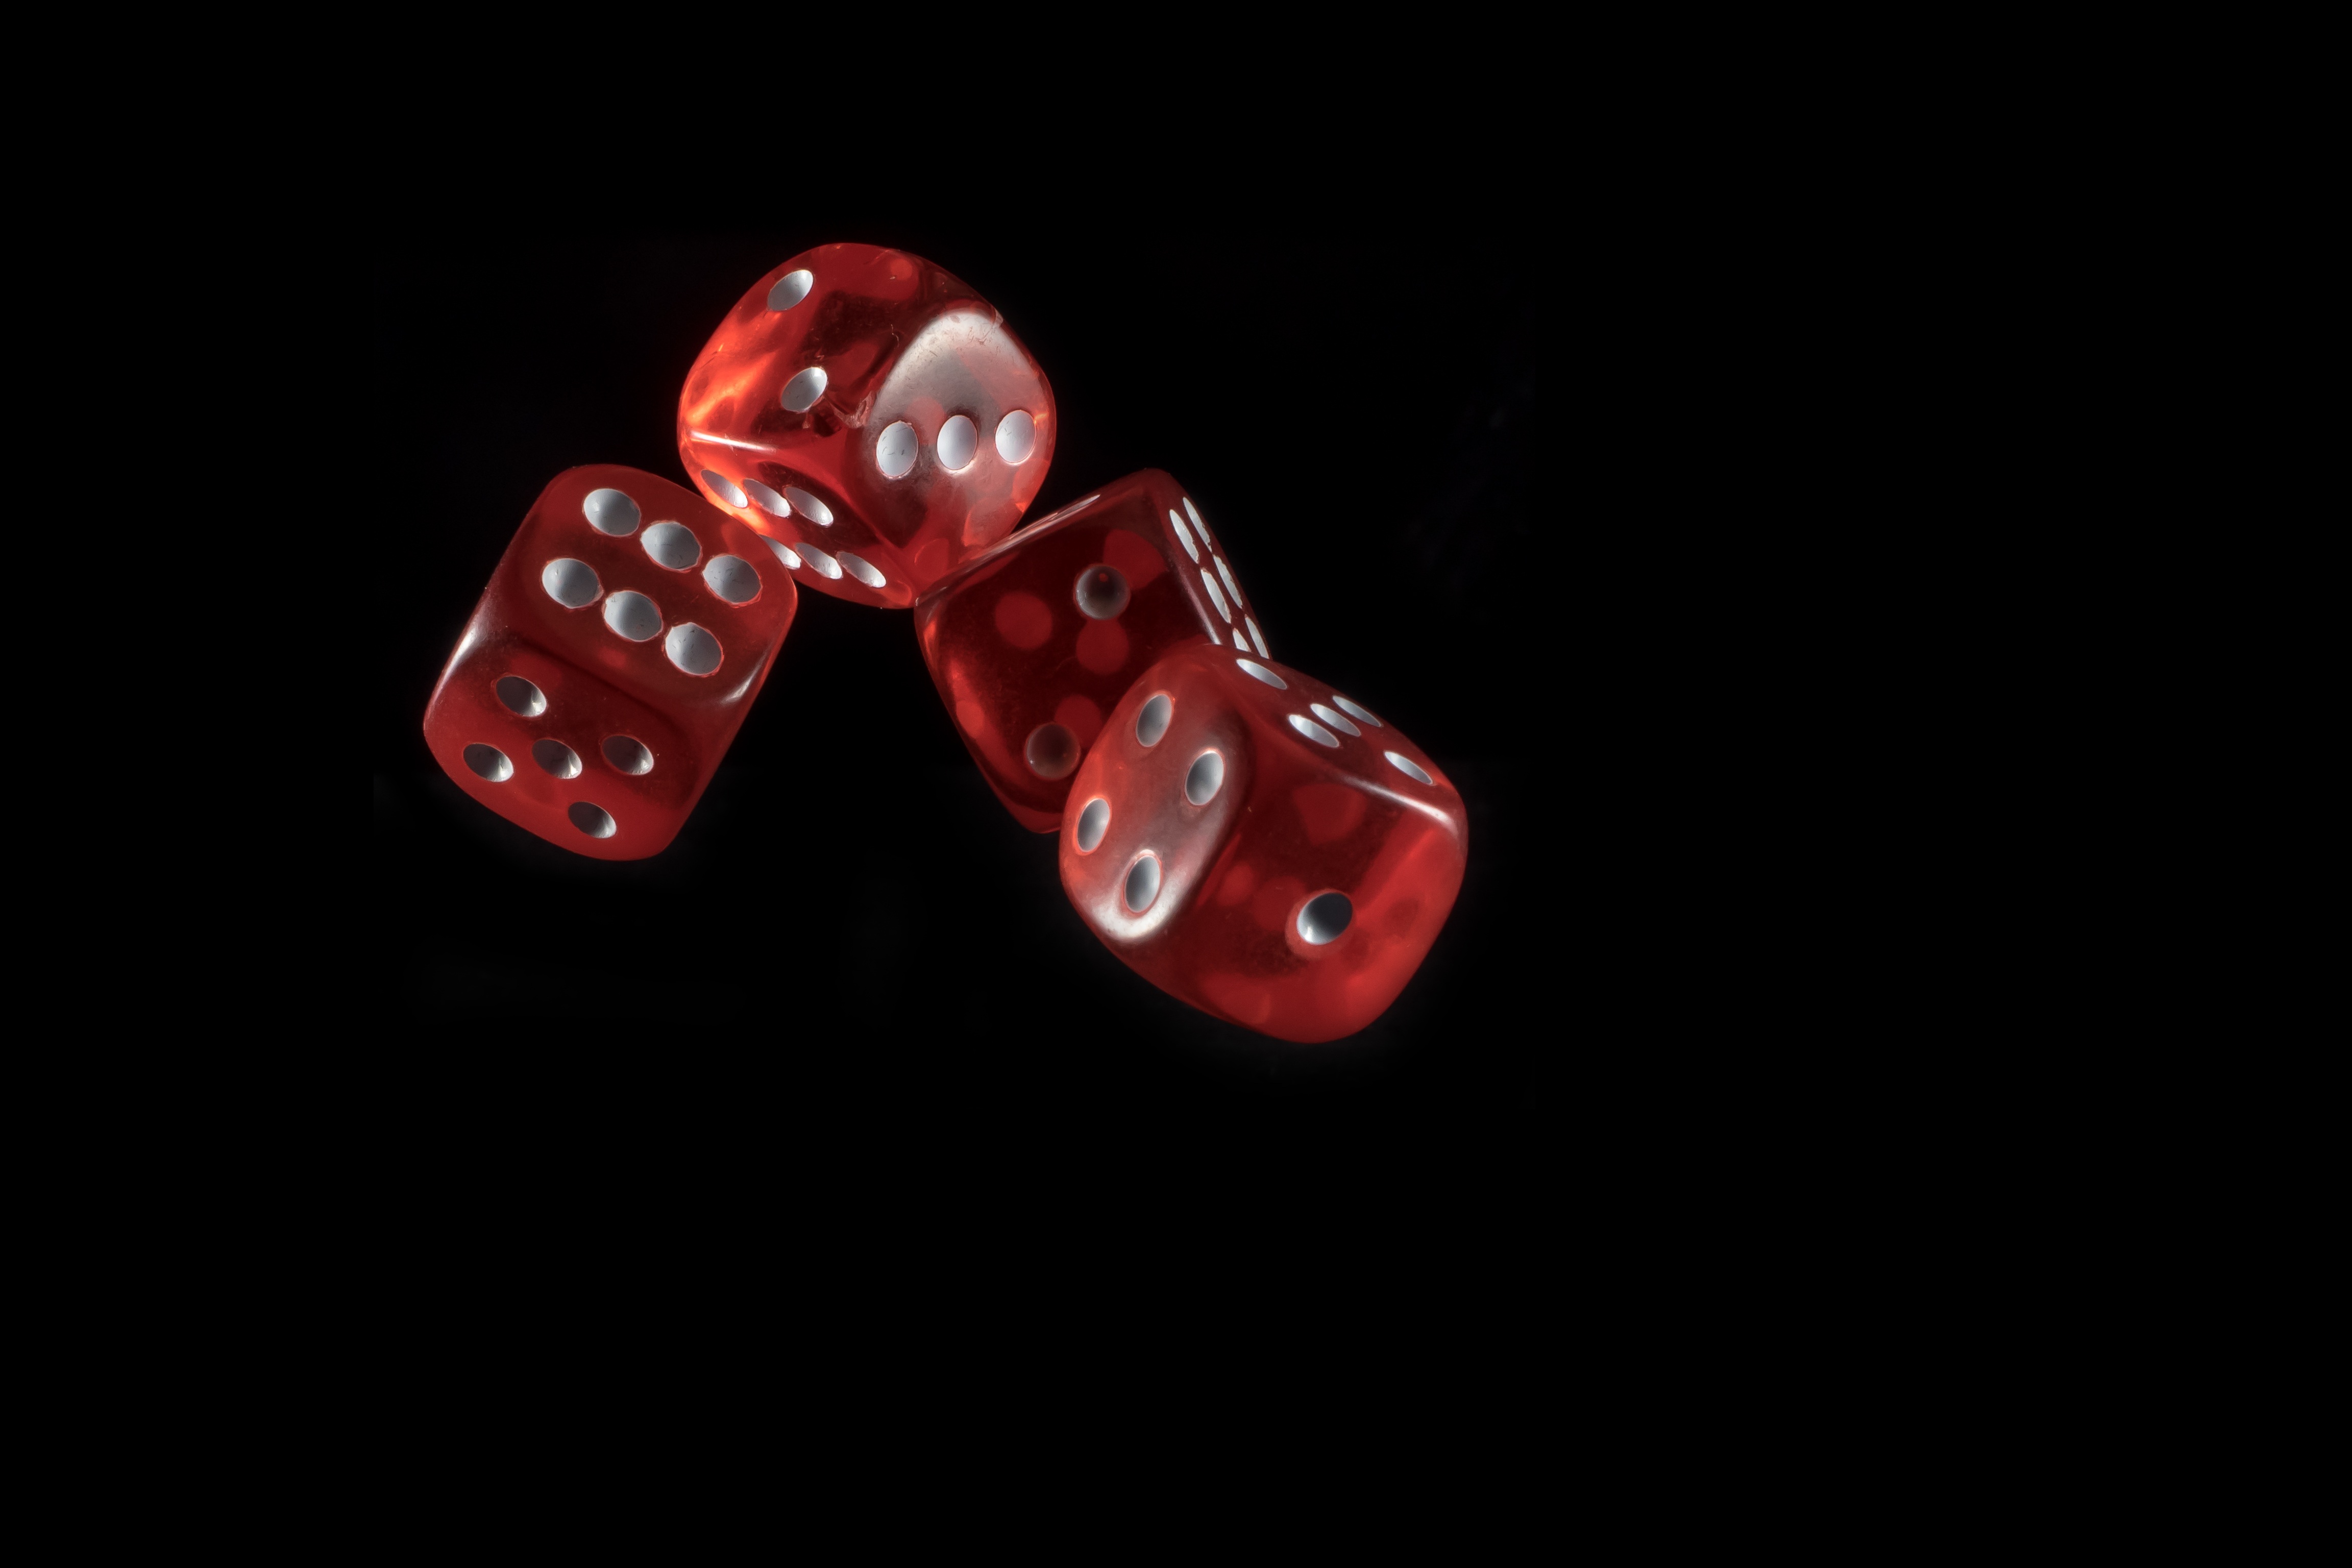
hand, light, play, recreation, finger, red, color, macro, black, close, board game, transparent, sports, hope, cube, detail, gambling, games, addiction, dice, win, profit, prevention, pay, gesellschaftsspiel, cut out, children's, indoor games and sports, tabletop game, glass cube, addicted to gambling